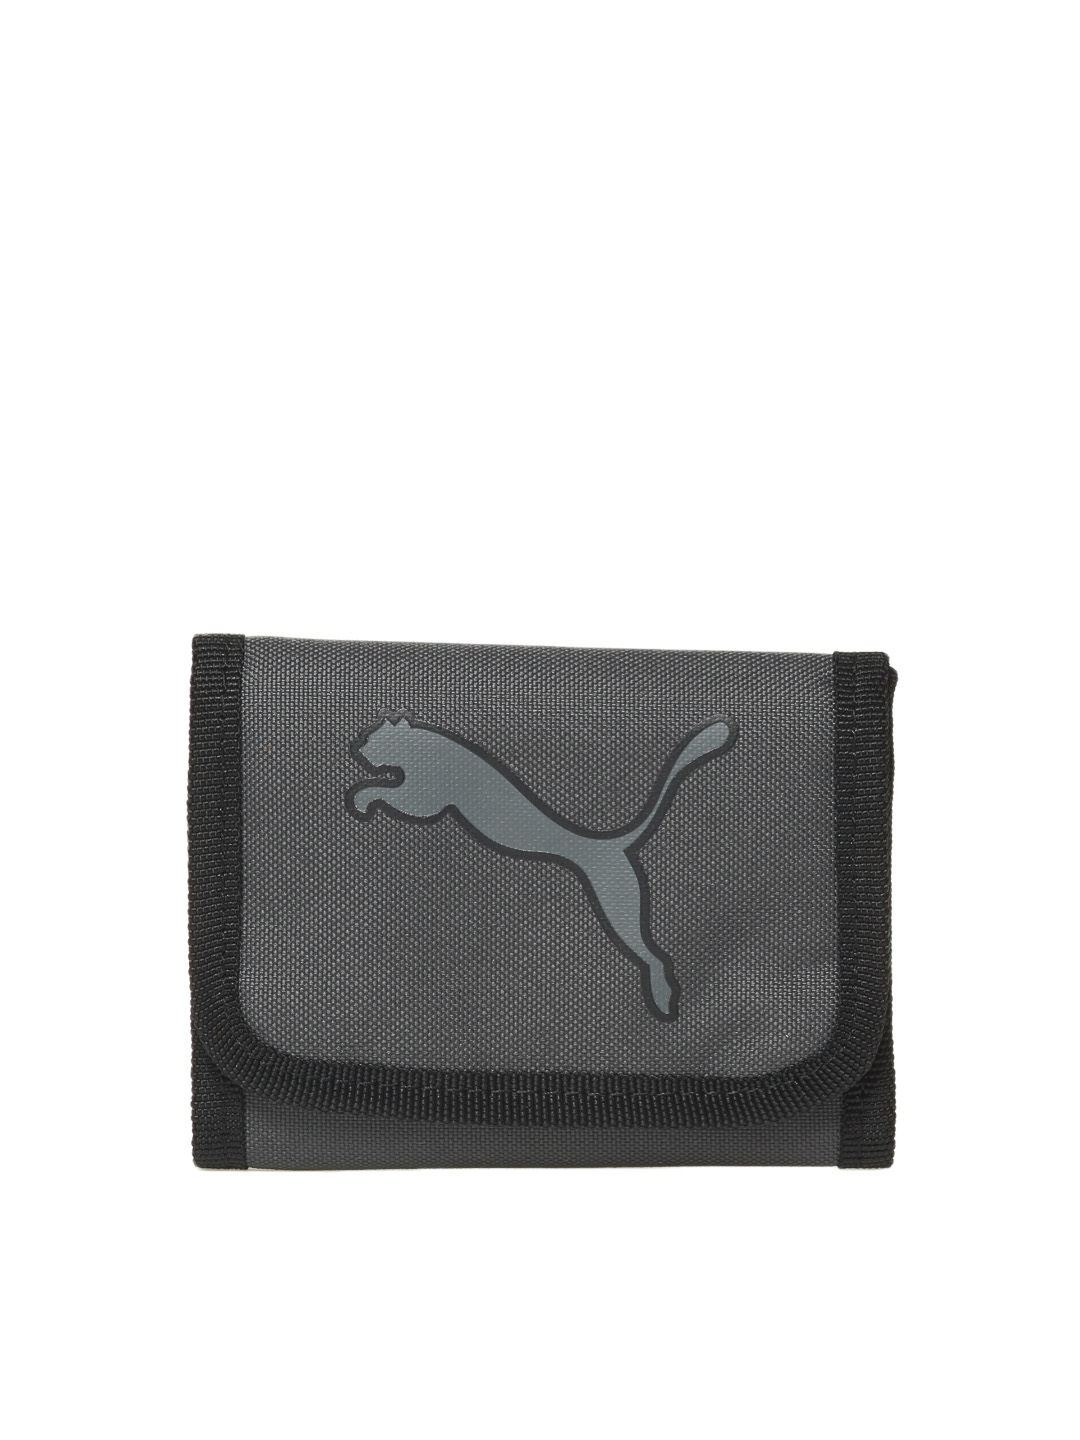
Puma Men Black Big Cat Wallet
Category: Accessories / Wallets / Wallets
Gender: Men
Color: Black
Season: Summer 2012
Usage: Casual